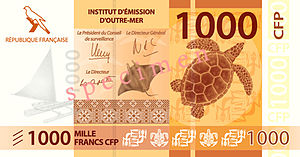
CFP-franc
En 1000 CFP-franc seddel
CFP-franc er den valuta, som anvendes i en møntunion, der omfatter tre franske områder i Stillehavet. Valutakoden er XPF. 1 franc = 100 centimes.